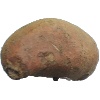
Label: potato_sweet